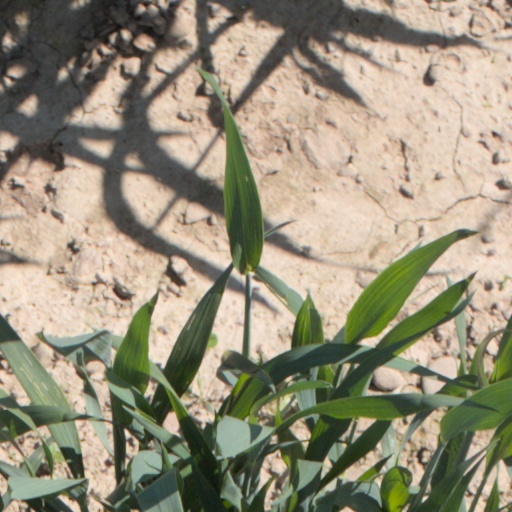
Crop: wheat